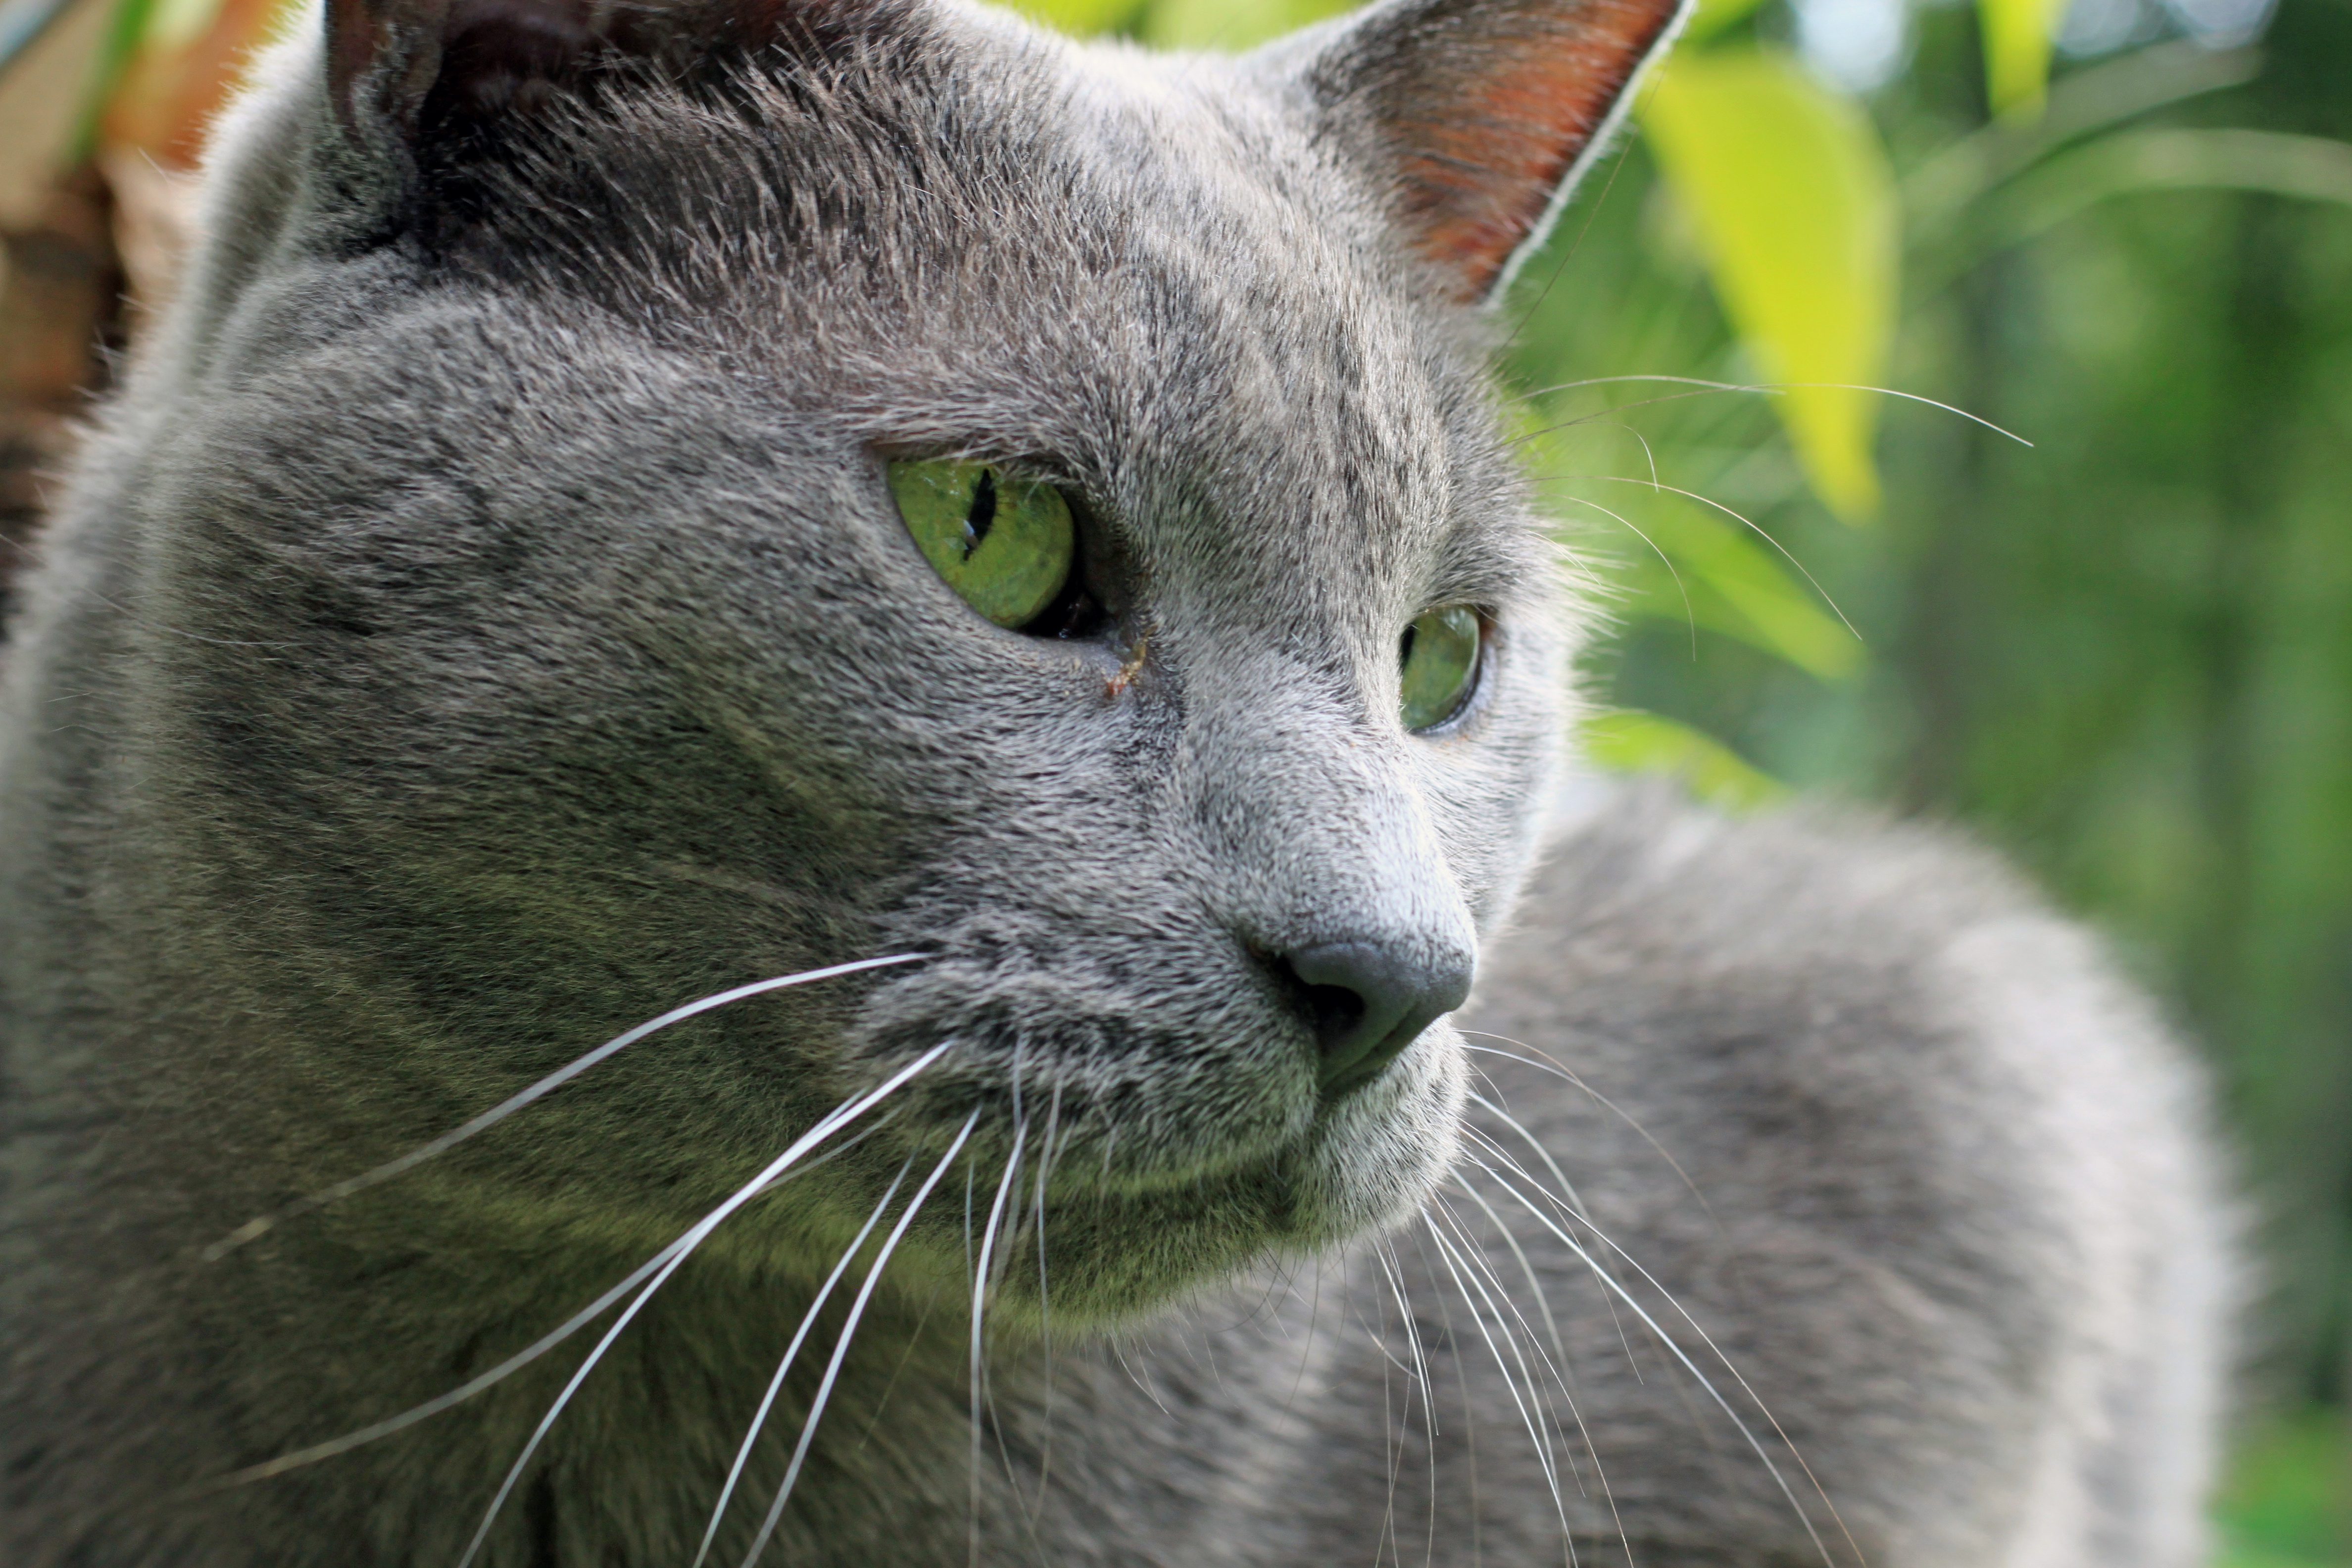
nature, hair, profile, male, pet, fur, portrait, green, cat, feline, mammal, gray, fauna, close up, sunny, outside, nose, eyes, whiskers, fat, hybrid, ears, vertebrate, domestic, large, short hair, gentle, rescue, tabby cat, european shorthair, chartreux, russian blue, wild cat, korat, small to medium sized cats, cat like mammal, nebelung, domestic short haired cat